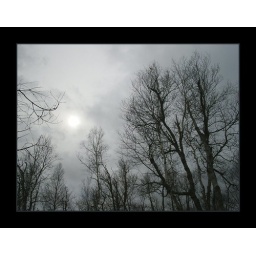
The sun is veiled in clouds. This is in colour, not black and white Only modification to this picture is the border